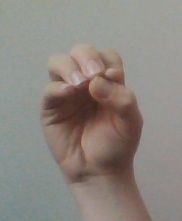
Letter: ha